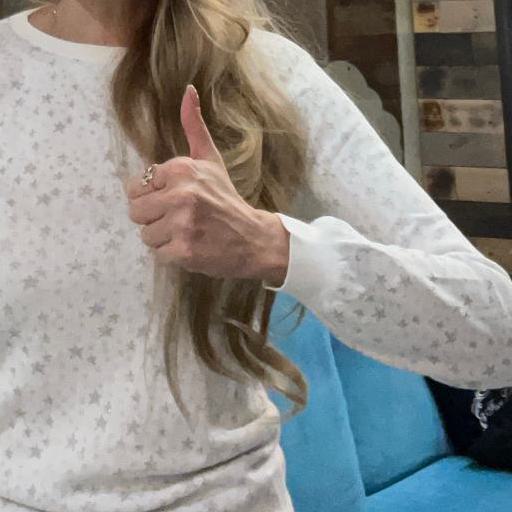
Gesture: like